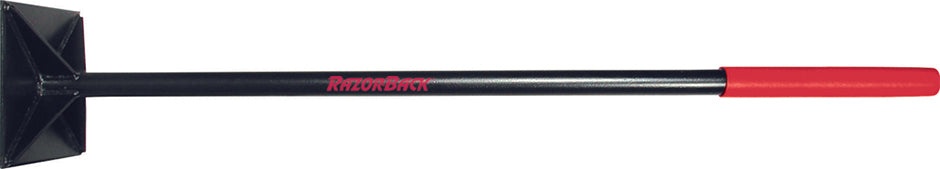
Ames True Temper 8-In X 8-In Tamper, Steel Head And Handle With Cushion Grip
Brand: Ames True Temper
This Razor-Back tamper is ideal for tamping asphalt, gravel, stone, and dirt. This all steel constructed tamper has a base of 8-inch by 8-inch and is durable to withstand heavy duty construction for industrial, residential, and commercial applications. It also has a 10-inch handle grip to provide hand comfort and control when tamping. This is a great tool to lay down soil and make sure it is flat and established.
Category: Hardware > Tools > Compactors